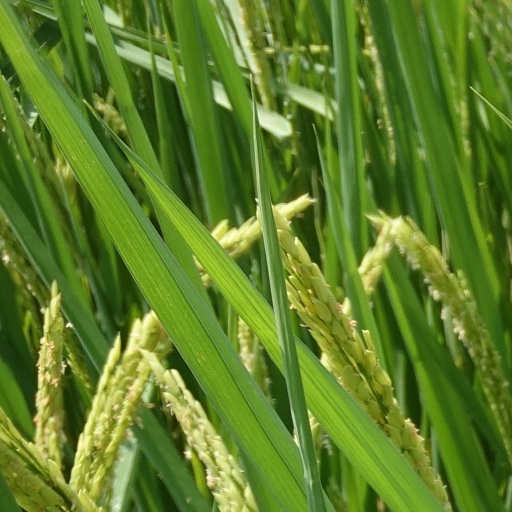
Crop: rice